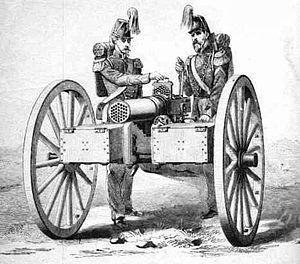
La mitrailleuse Montigny ou Montigny-Fafschamps, également appelé mitrailleur Christophe de Montigny, fabriquée en Belgique, précéda le canon à balles ou mitrailleuse Reffye fabriquée en France. Dans les deux cas, il s'agit d'armes à culasse mobile regroupant en faisceau un certain nombre de canons fixes. La mise a feu de ses cartouches à percussion centrale est actionnée par une manivelle indépendante. Développée par l'armurier belge Joseph Montigny en 1863, la mitrailleuse Montigny est basée sur un prototype de Toussaint-Henry-Joseph Fafchamps datant de 1851. Le canon à balles de Reffye fut un peu plus tard une adaptation de la mitrailleuse Montigny.